Text nailing

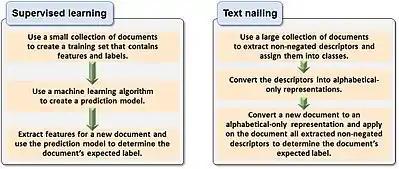
Supervised learning versus Text Nailing

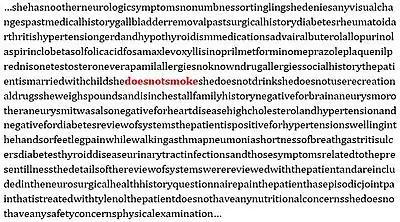
An example of an alphabetical-only converted note ("nailed note")

Text Nailing (TN) is an information extraction method of semi-automatically extracting structured information from unstructured documents. The method allows a human to interactively review small blobs of text out of a large collection of documents, to identify potentially informative expressions. The identified expressions can be used then to enhance computational methods that rely on text (e.g., Regular expression) as well as advanced natural language processing (NLP) techniques. TN combines two concepts: 1) human-interaction with narrative text to identify highly prevalent non-negated expressions, and 2) conversion of all expressions and notes into non-negated alphabetical-only representations to create homogeneous representations.